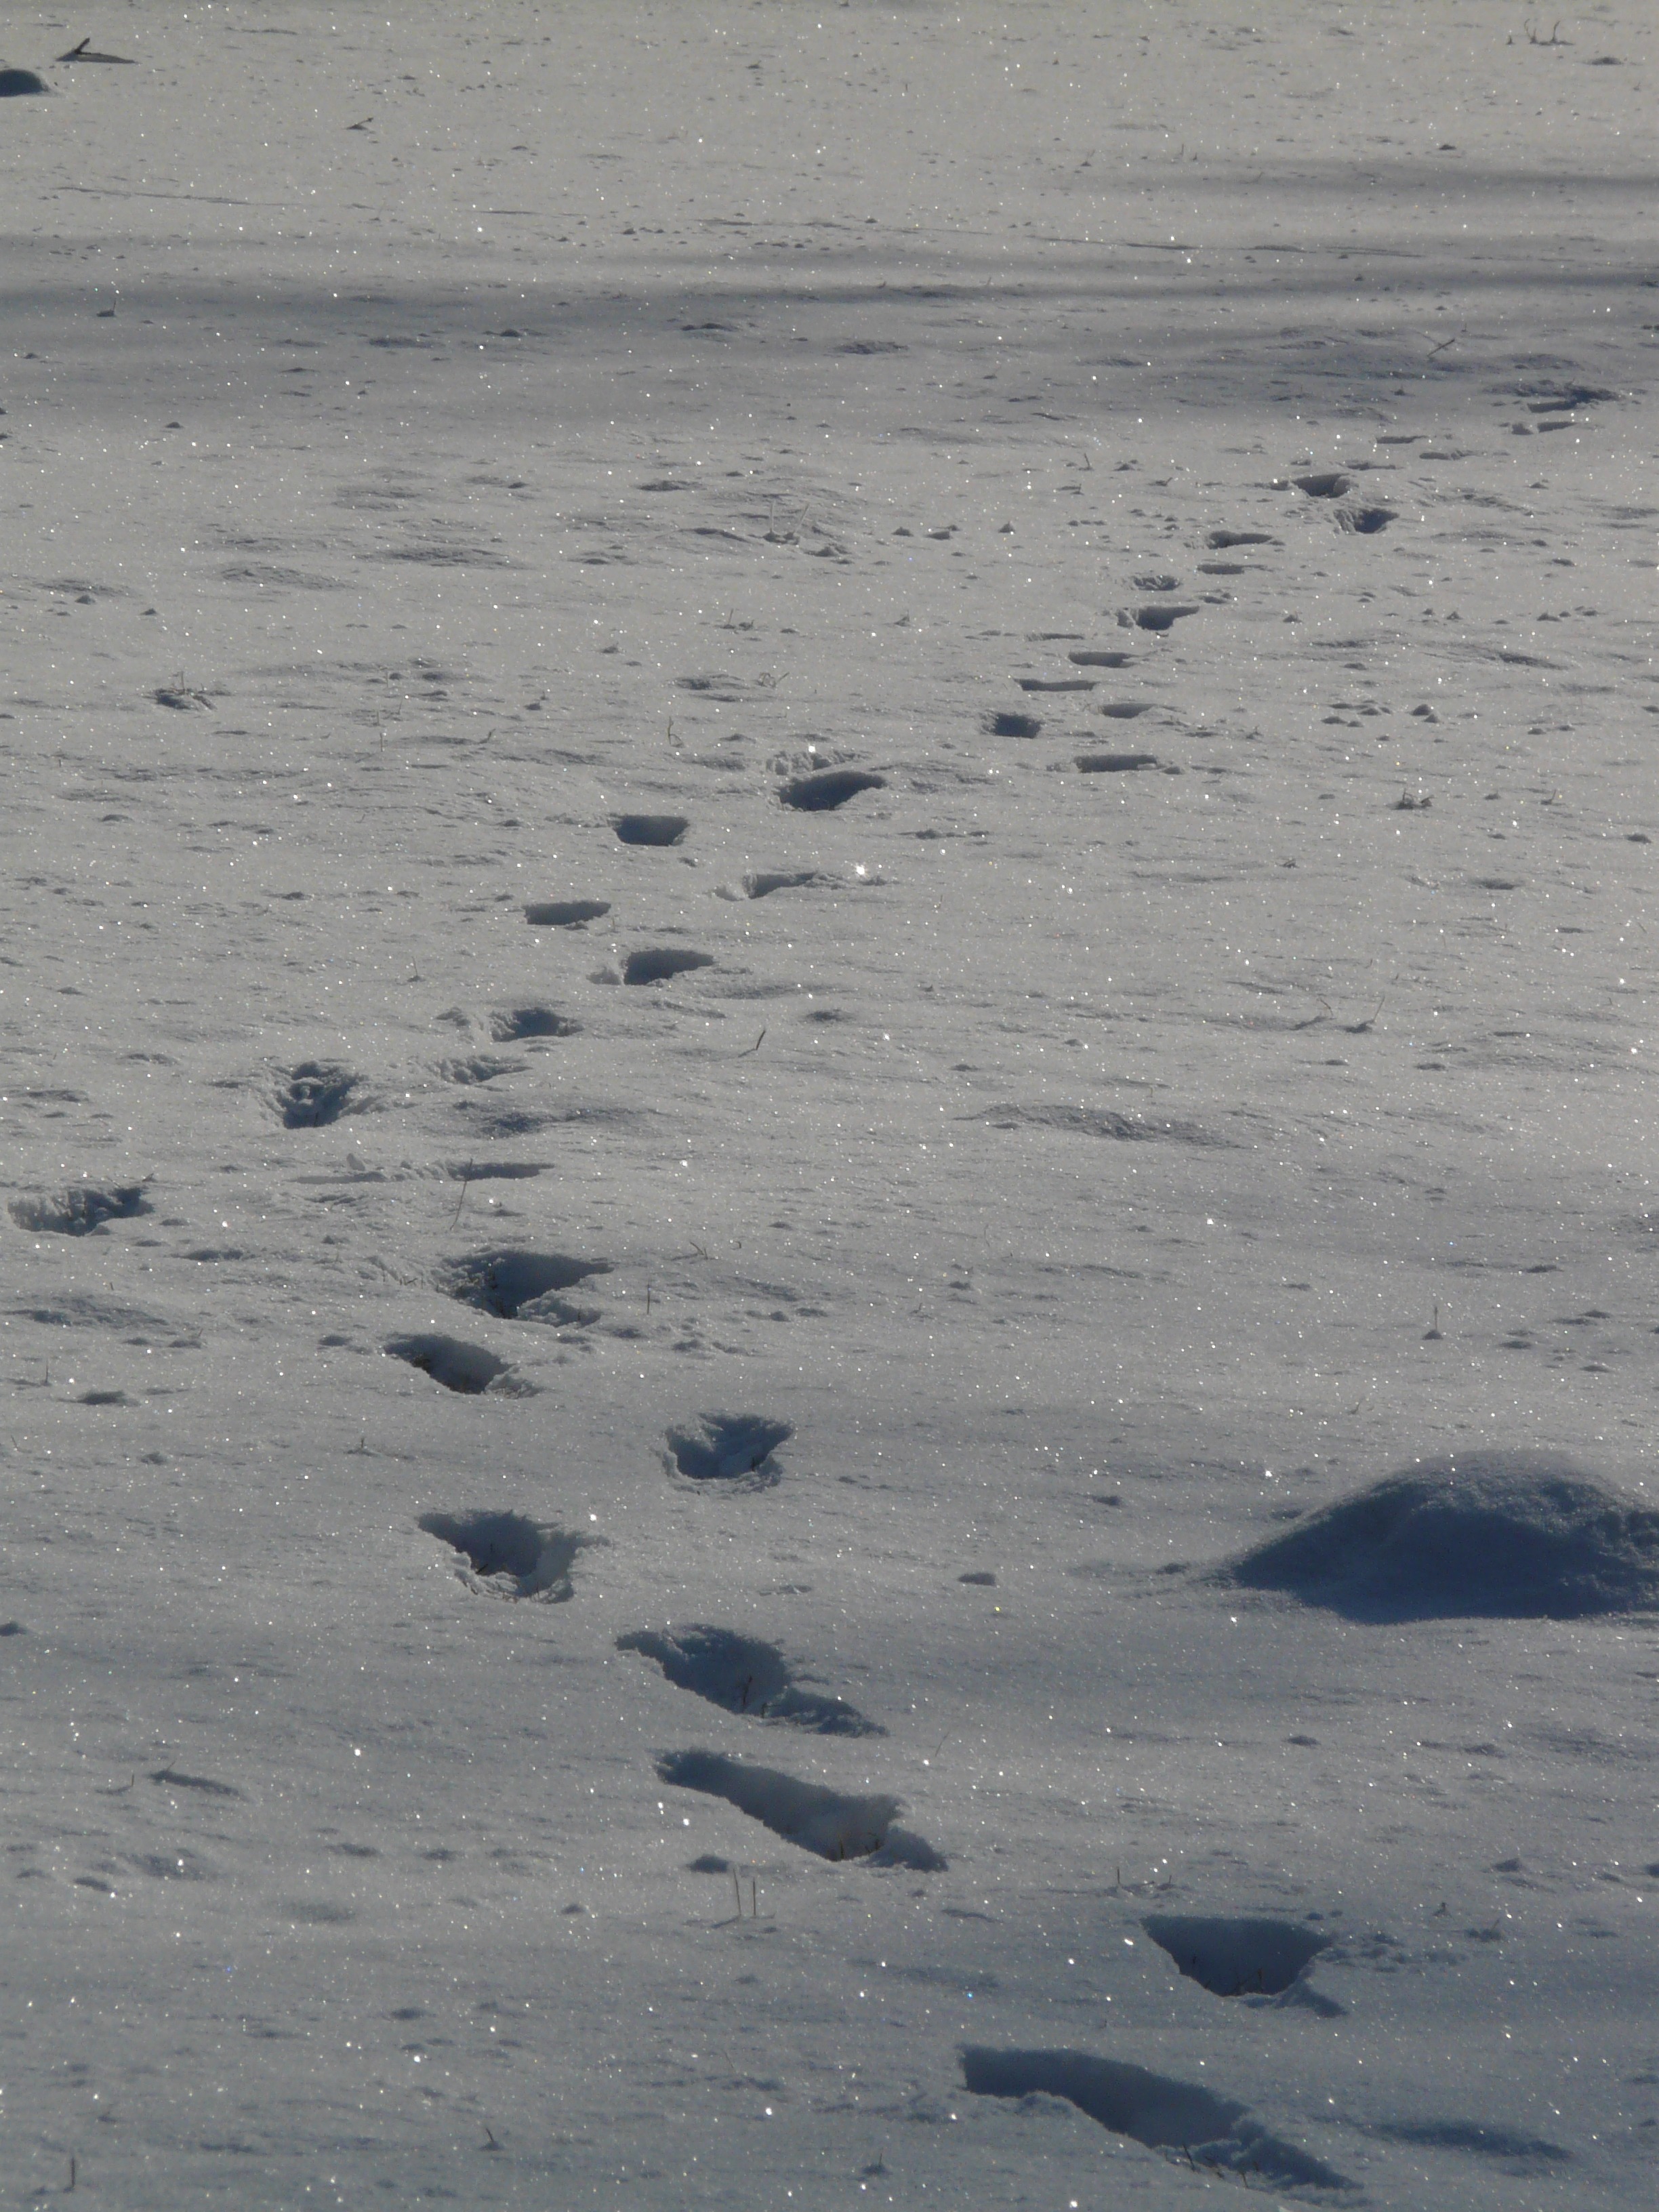
beach, sea, coast, water, sand, ocean, snow, cold, winter, shore, wave, footprint, ice, reflection, weather, arctic, wintry, tundra, freezing, arctic ocean, mudflat, wind wave, molehill